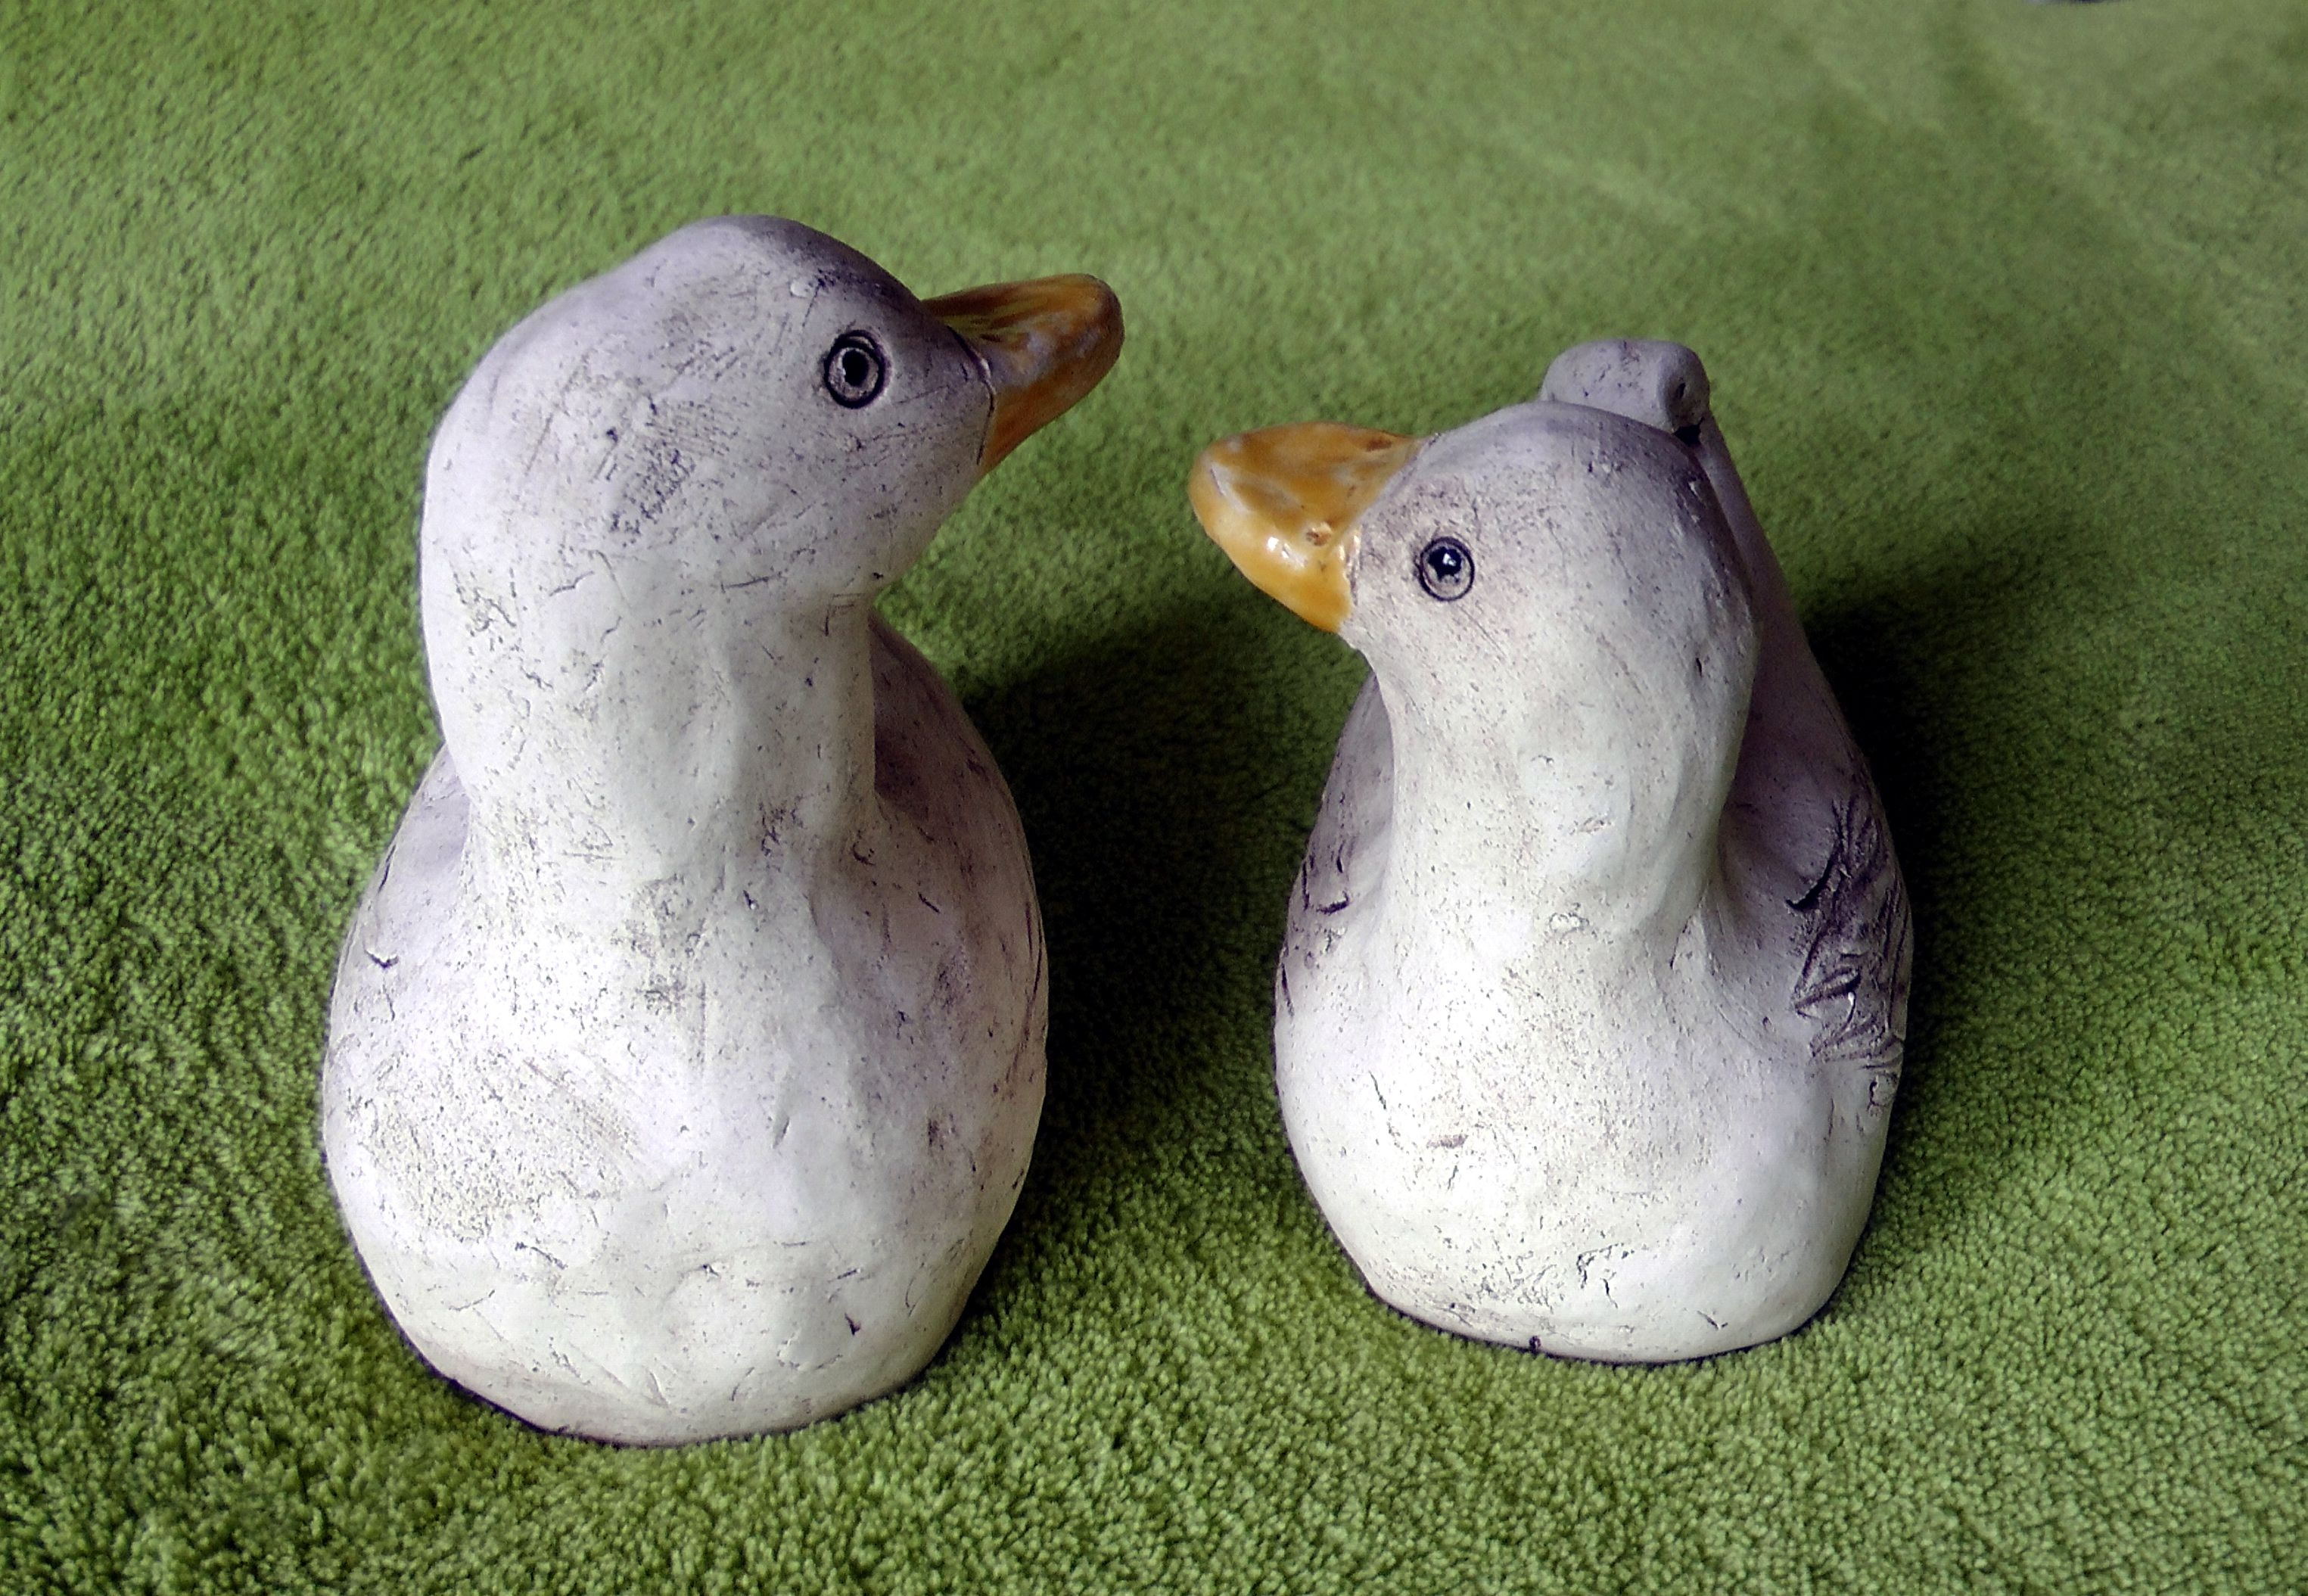
grass, bird, decoration, ceramic, sculpture, art, duck, weel, water bird, shaped, clay figures, pair of ducks, ducks geese and swans, pigeons and doves